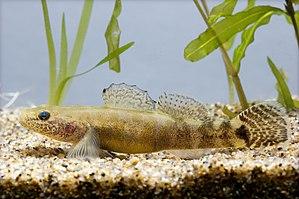
Gymnogobius est un genre de poissons de la famille des Gobiidae.